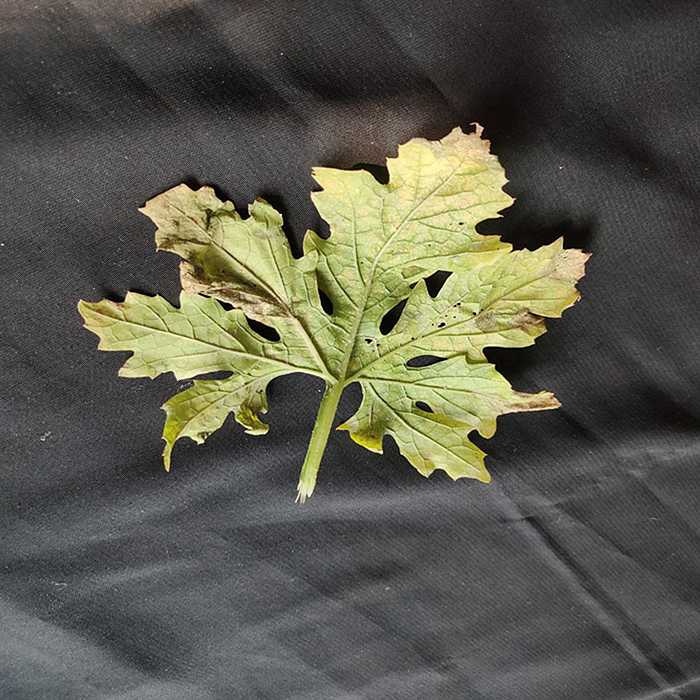
Plant: Bitter Gourd
Label: Mosaic virus